Avshalom Haviv

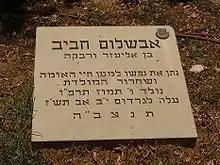
Monument on the grave of Avshalom Haviv

On the night of Monday, July 28, the prisoners heard the sound of the Hatikvah coming from the condemned men's cells. Suddenly the rumor spread that they would be hanged that night. Throughout the whole night the three condemned men sang songs of the underground and the rebellion. At 02:00, the chief Sephardic Rabbi of Haifa, Nissim Ohana, came to see them. He spent fifteen minutes encouraging them, although the Rabbi ended up being heartened by the prisoners. Amnon Michaelov, who was judged with them and was in Acre Prison at the same time testified: